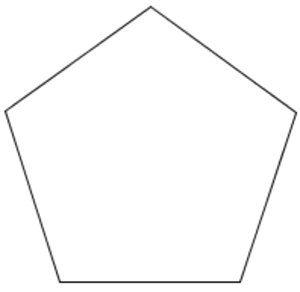
Femkant
En regulær pentagon.
Femkant eller pentagon er en polygon med fem sider.